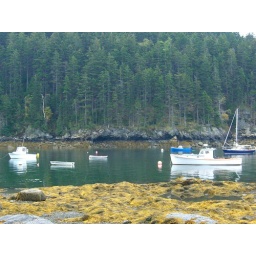
Some boats at the boat launch in Seal Cove